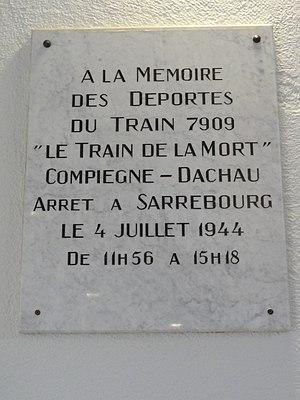
Sarrebourg (Moselle) gare plaque train de la mort 1944
La gare de Sarrebourg est une gare ferroviaire française située sur le territoire de la commune de Sarrebourg, dans le département de la Moselle, en région Grand Est.